National Geospatial-Intelligence Agency

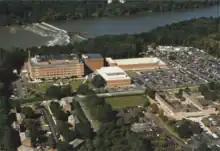
NGA's old headquarters in Brookmont, Maryland prior to 2012. It had been the headquarters of NGA and its predecessor agencies since 1945. After the move to its current headquarters, this facility was renovated and became Intelligence Community Campus-Bethesda.

With the enactment of the National Defense Authorization Act for Fiscal Year 2004 on November 24, 2003, NIMA was renamed NGA to reflect better its primary mission in the area of GEOINT.